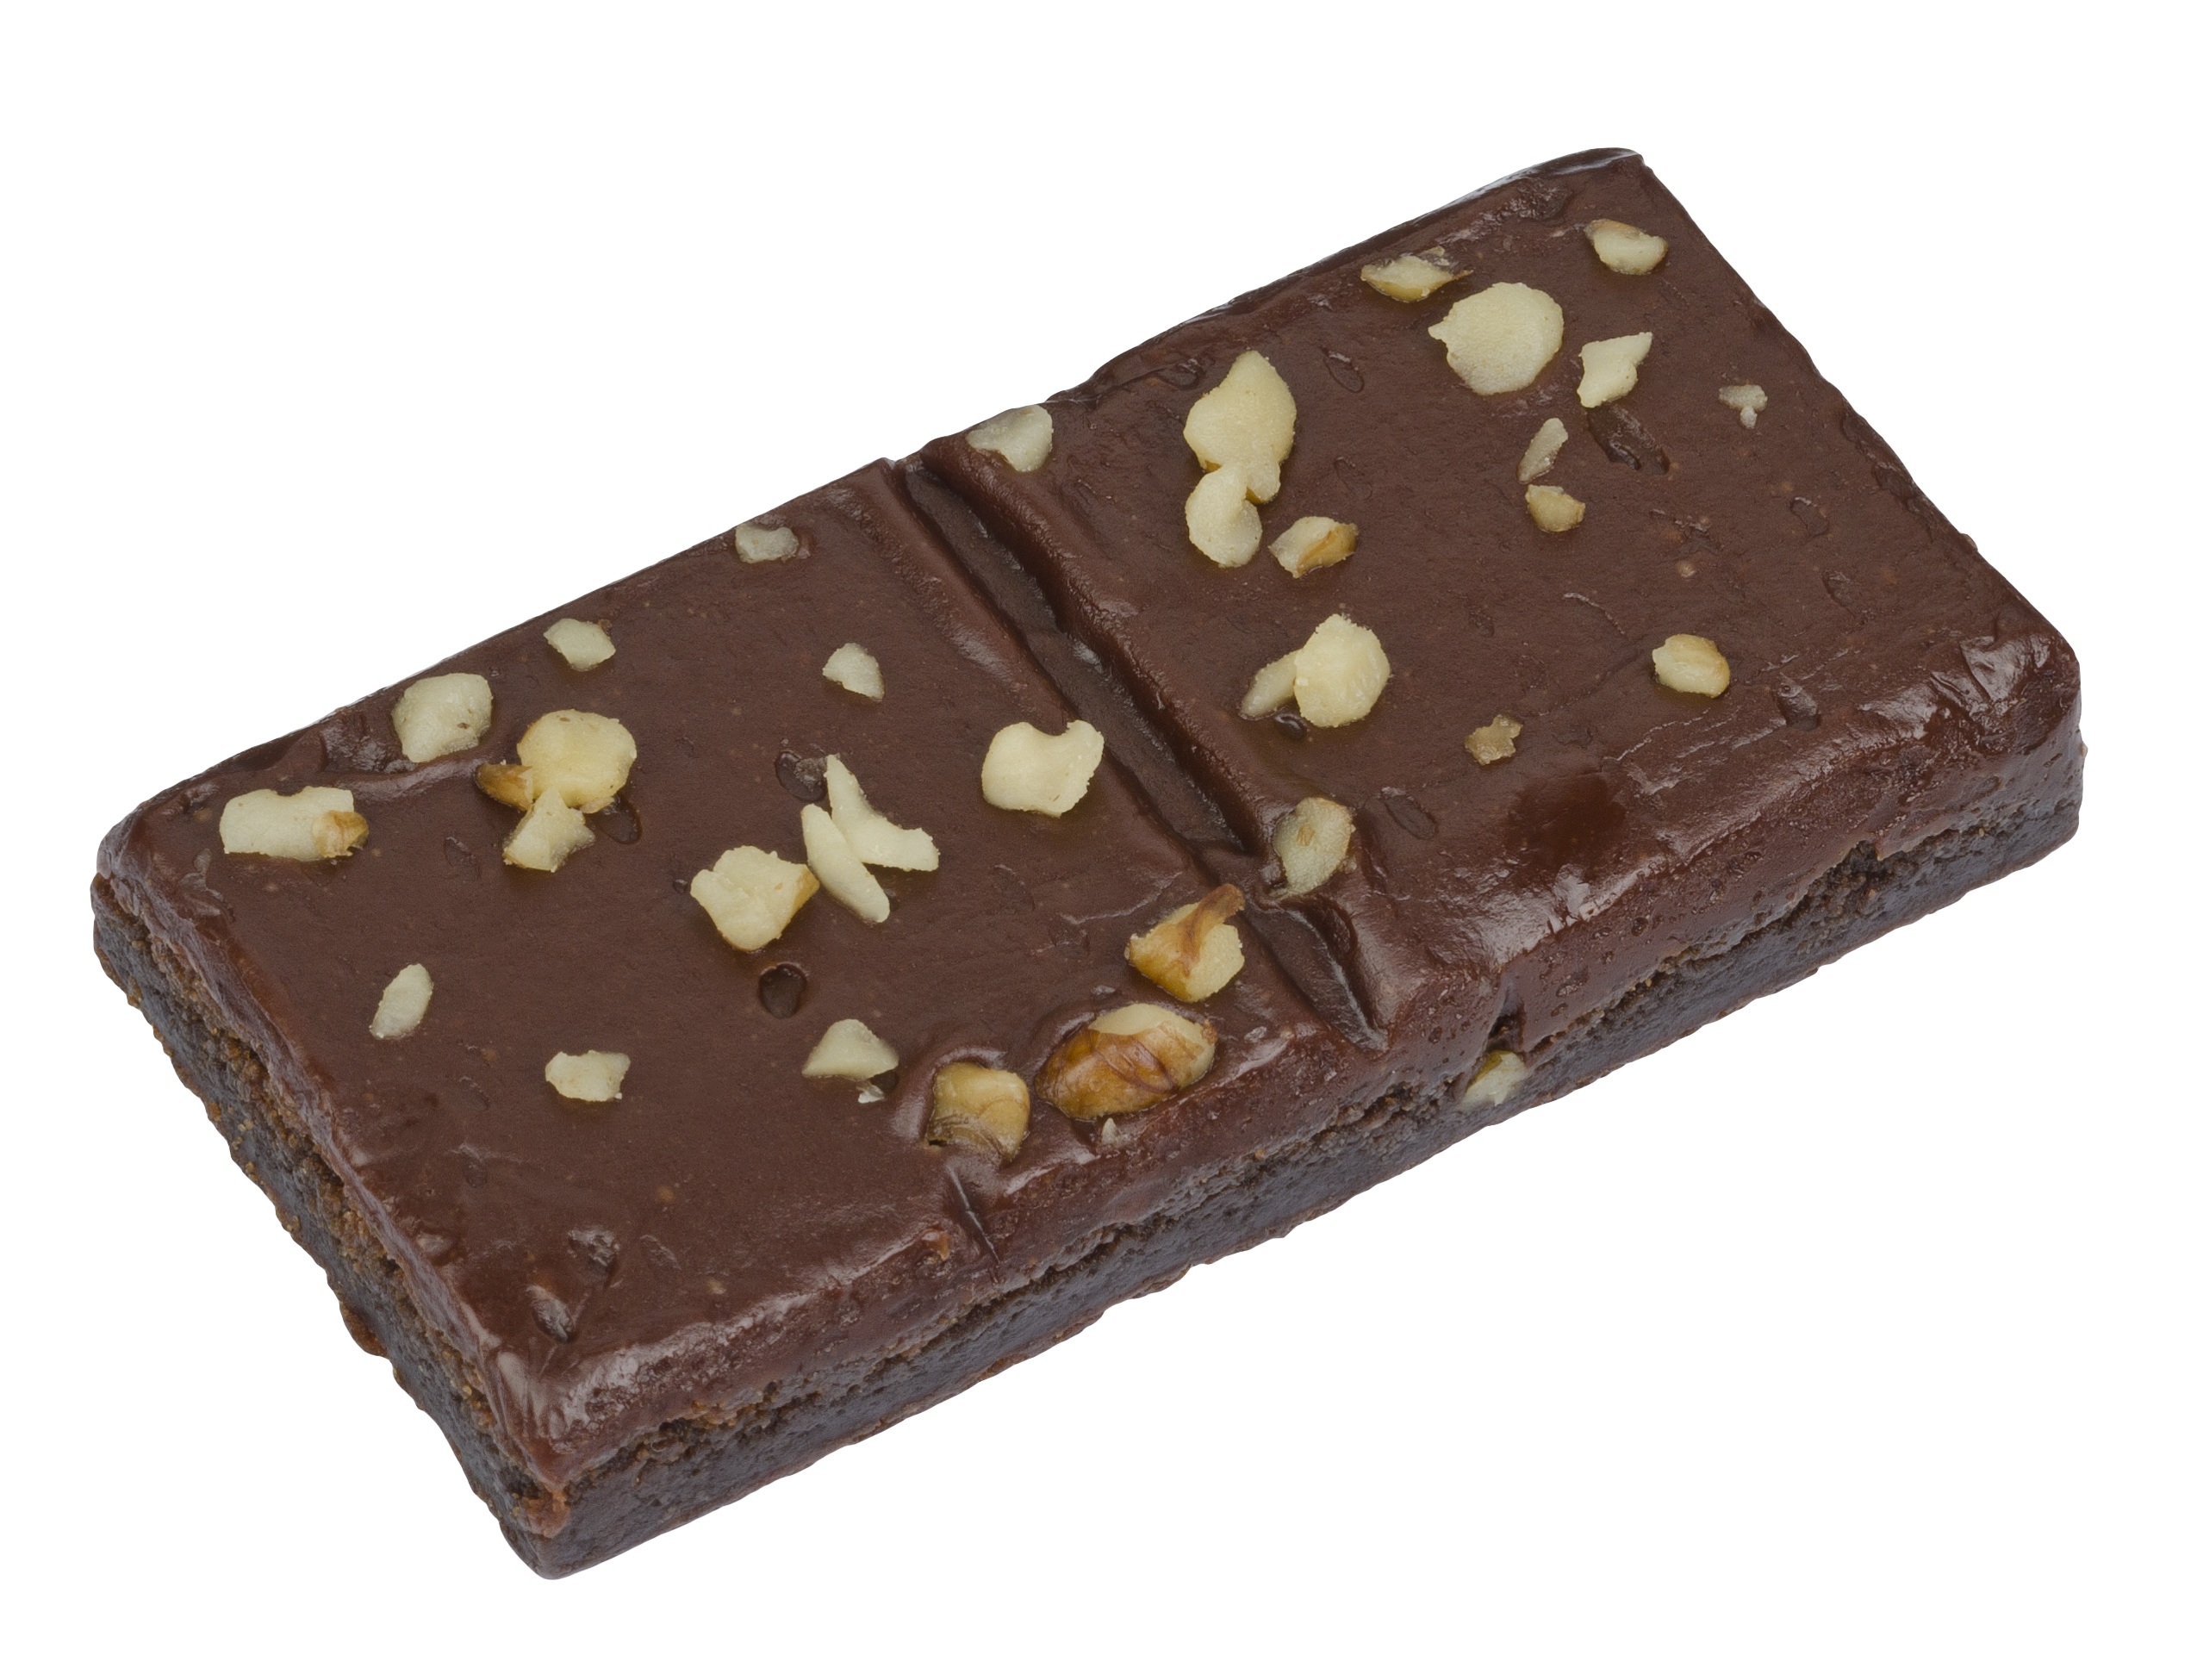
sweet, food, produce, chocolate, dessert, delicious, fudge, chocolate cake, sugar, little, candy, diet, brownies, confectionery, praline, unhealthy, chocolate bar, chocolate brownie, debbie